Alessandra Mastronardi

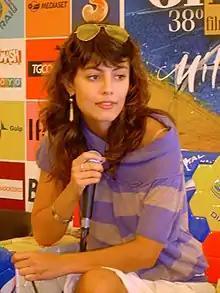
Mastronardi in 2008

Mastronardi gained more fame, mainly in Italy, when she became a regular cast member of the 2006 Italian version of the TV series "Los Serrano", "I Cesaroni", in which she plays the part of the young shy and romantic girl "Eva Cudicini". In 2006, she was the main character, together with Matteo Branciamore, in the music video "Stai bene come stai", performed by the Italian musical group Le Mani.